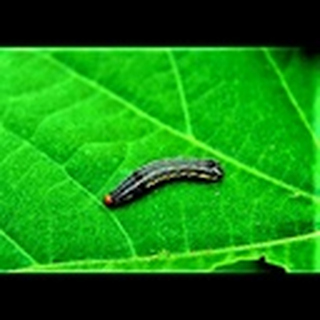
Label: cotton_army_worm